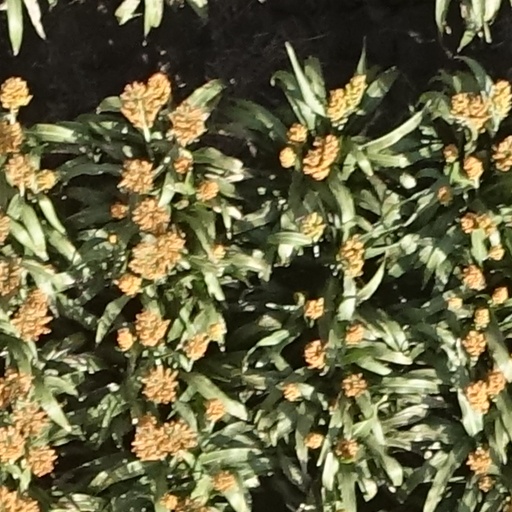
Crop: sorghum